Steven Johnson (racing driver)

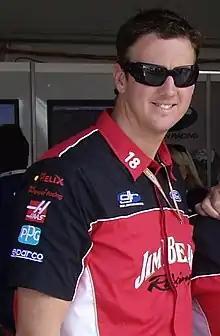
Steven Johnson at Albert Park in 2007

Steven Johnson (born 6 September 1974) is an Australian racing driver. He is the son of former racer and now team-owner Dick Johnson. He competed full-time for Dick Johnson Racing from 2000–2012. Johnson is married and has two children.